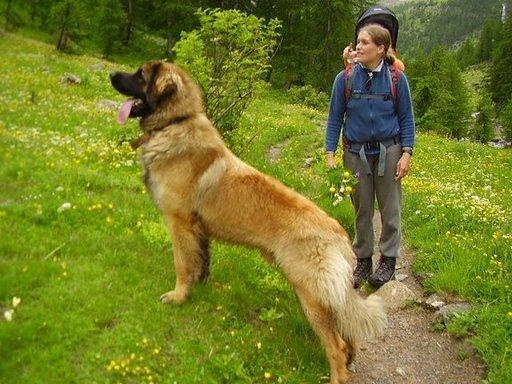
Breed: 214-n000019-Leonberg